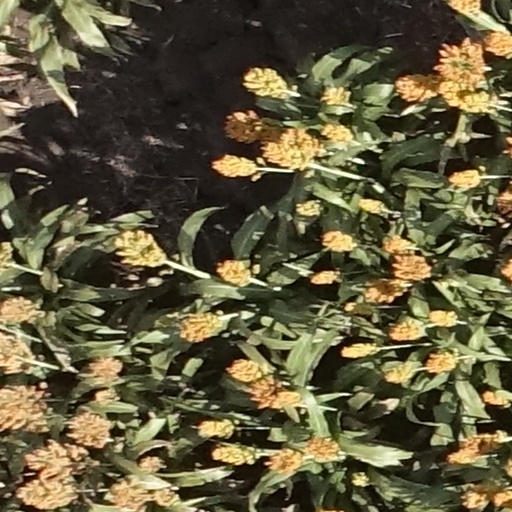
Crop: sorghum